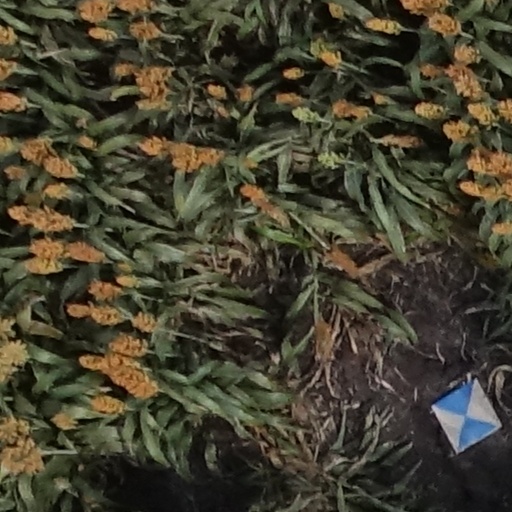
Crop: sorghum